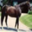
Label: horse